Artúr Somlay

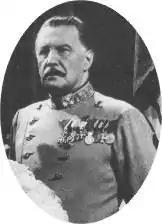
Artúr Somlay

Artúr Somlay (28 February 1883, in Budapest – 10 November 1951, in Budapest) was a Hungarian stage and film actor.